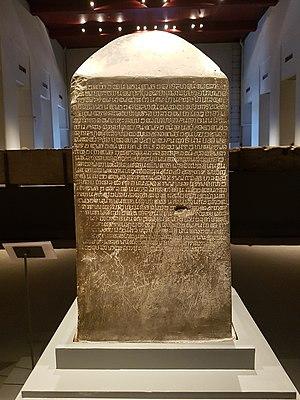
Po-khun Ramkhamhaeng, dit Rama le Fort, était un roi de l'actuelle Thaïlande. Il étendit son royaume de Sukhothaï et serait à l'origine de l'alphabet thaï.
L'alphasyllabaire thaï est un système d'écriture de type alphasyllabique utilisé pour écrire la langue thaï.
Le royaume de Sukhothaï est un ancien royaume thaï centré sur la ville de Sukhothaï, dans le centre-nord de l'actuelle Thaïlande. Créé en 1238, il disparut en 1438. Les ruines de sa capitale, situées à 12 km de la Sukhothaï d'aujourd'hui, dans le Tambon Mueang Kao, ont été inscrites au patrimoine mondial de l'humanité en 1991.